Tiit Kaljundi

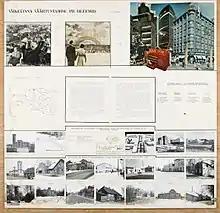
Examples of Tiit Kaljundi's designs

Tiit Kaljundi (4 April 1946 – 1 February 2008) was an Estonian architect and a member of the Tallinn School. He became well known in the later part of the 1970s as a part of a new movement of Estonian architects that was led by Leonhard Lapin and Vilen Künnapu. The majority of the architects in this movement were graduates from the State Art Institute in the early 1970s. This group included Kaljundi, Avo-Himm Looveer, Ain Padrik, Jüri Okas, and Ignar Fjuk, as well as Veljo Kaasik and Toomas Rein from an older generation of architects. After the 1983 exhibition in the Tallinn Art Salon, they became known as the “Tallinn Ten" or the "Tallinn School," a broader term to describe the group used by the Finnish architect Markku Komonen.